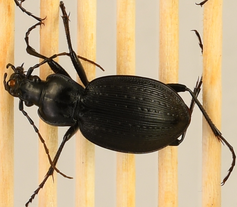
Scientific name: Carabus goryi
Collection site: Mountain Lake Biological Station NEON (MLBS), plot MLBS_010